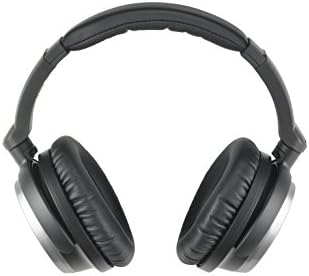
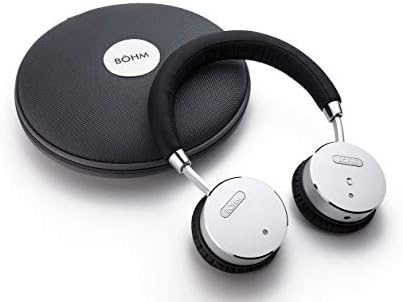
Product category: headphones
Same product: no